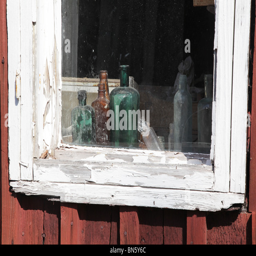
a line of coloured colored glass bottles standing in a window on a farm